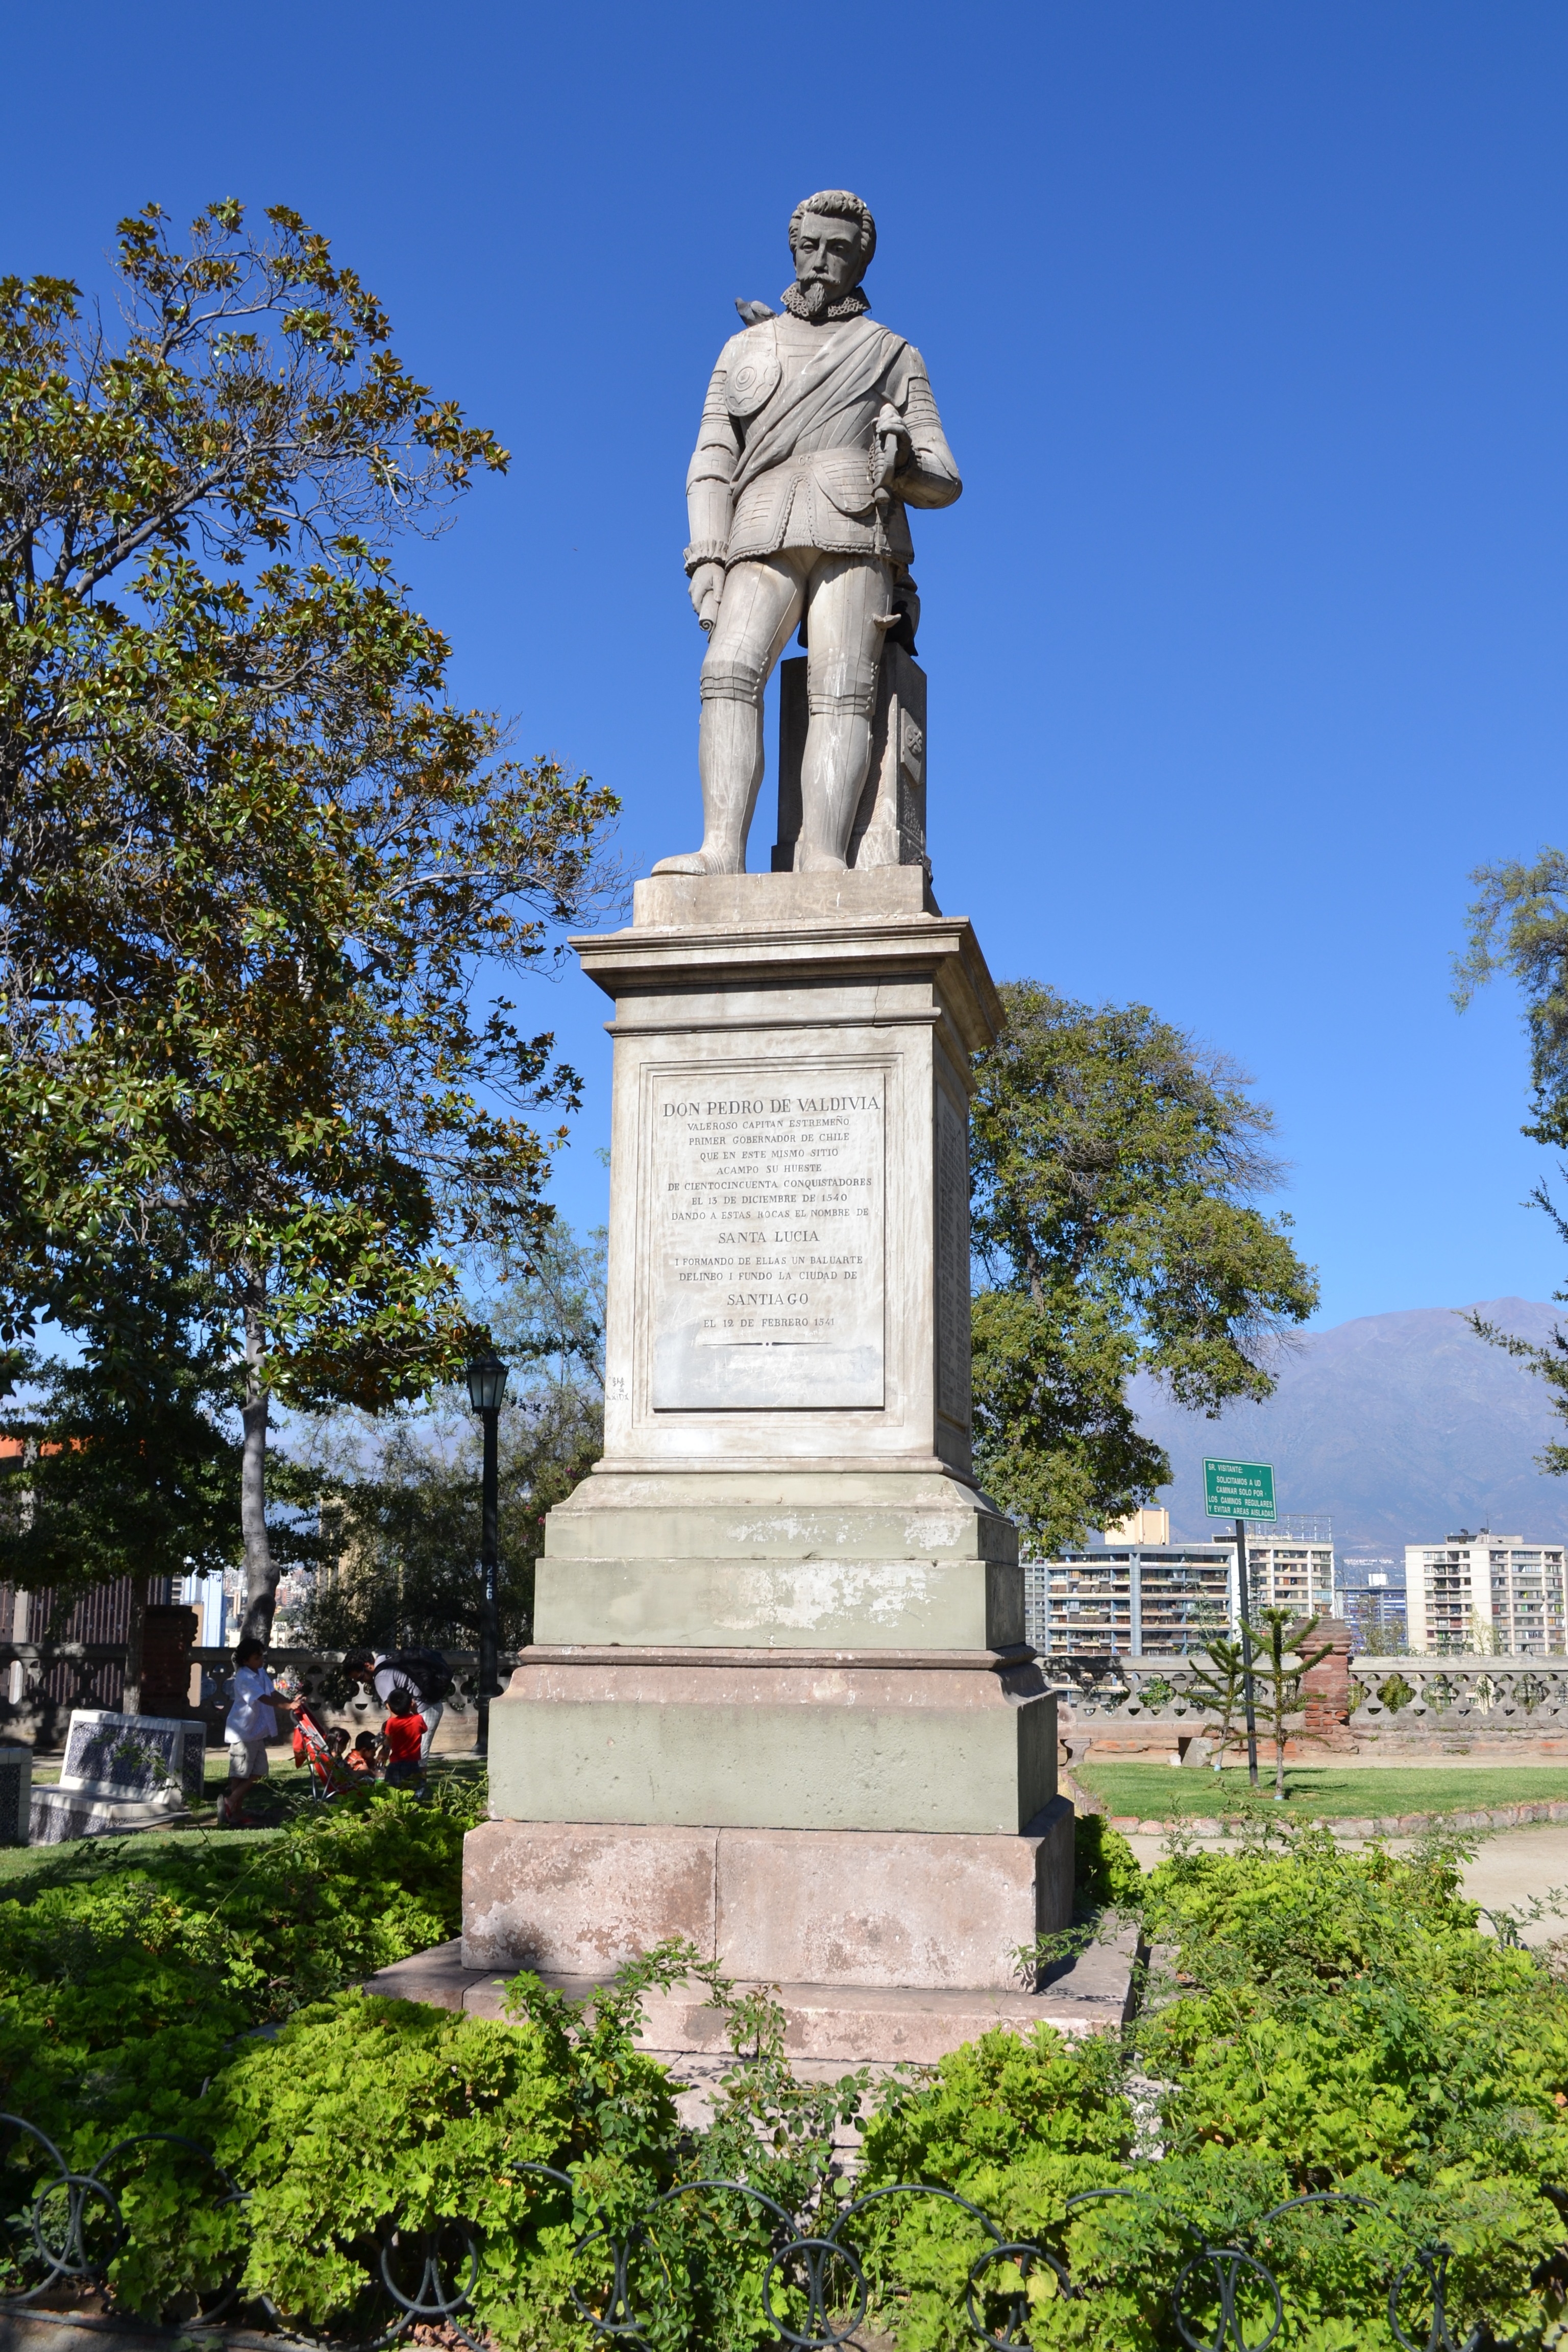
sky, city, urban, monument, statue, landmark, blue, historic, sculpture, memorial, famous, santiago, personality, cerro santa lucia